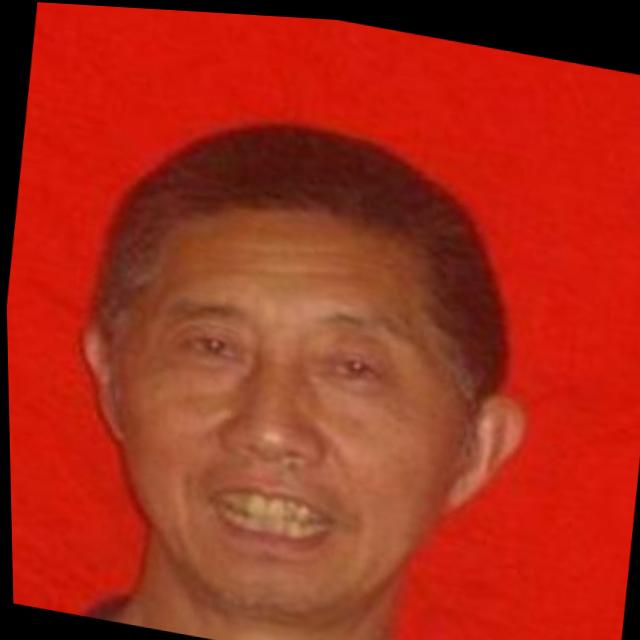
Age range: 45-64